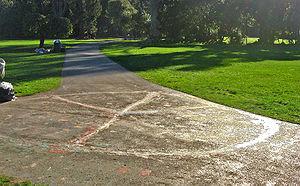
Le signe de paix dessiné sur le chemin, Golden Gate Park, San Francisco, California. Un groupe de jeunes hippies est dans le fond. Español: La señal de paz dibujó en el camino, Golden Gate Park, San Francisco, California. Un grupo de jóvenes 'hippies' es al fondo.